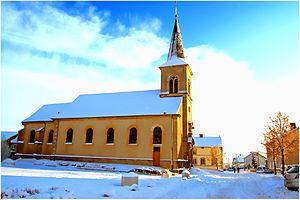
Église paroissiale Saint-Pierre 1716
Tressange est une commune française située dans le département de la Moselle, en région Grand Est.